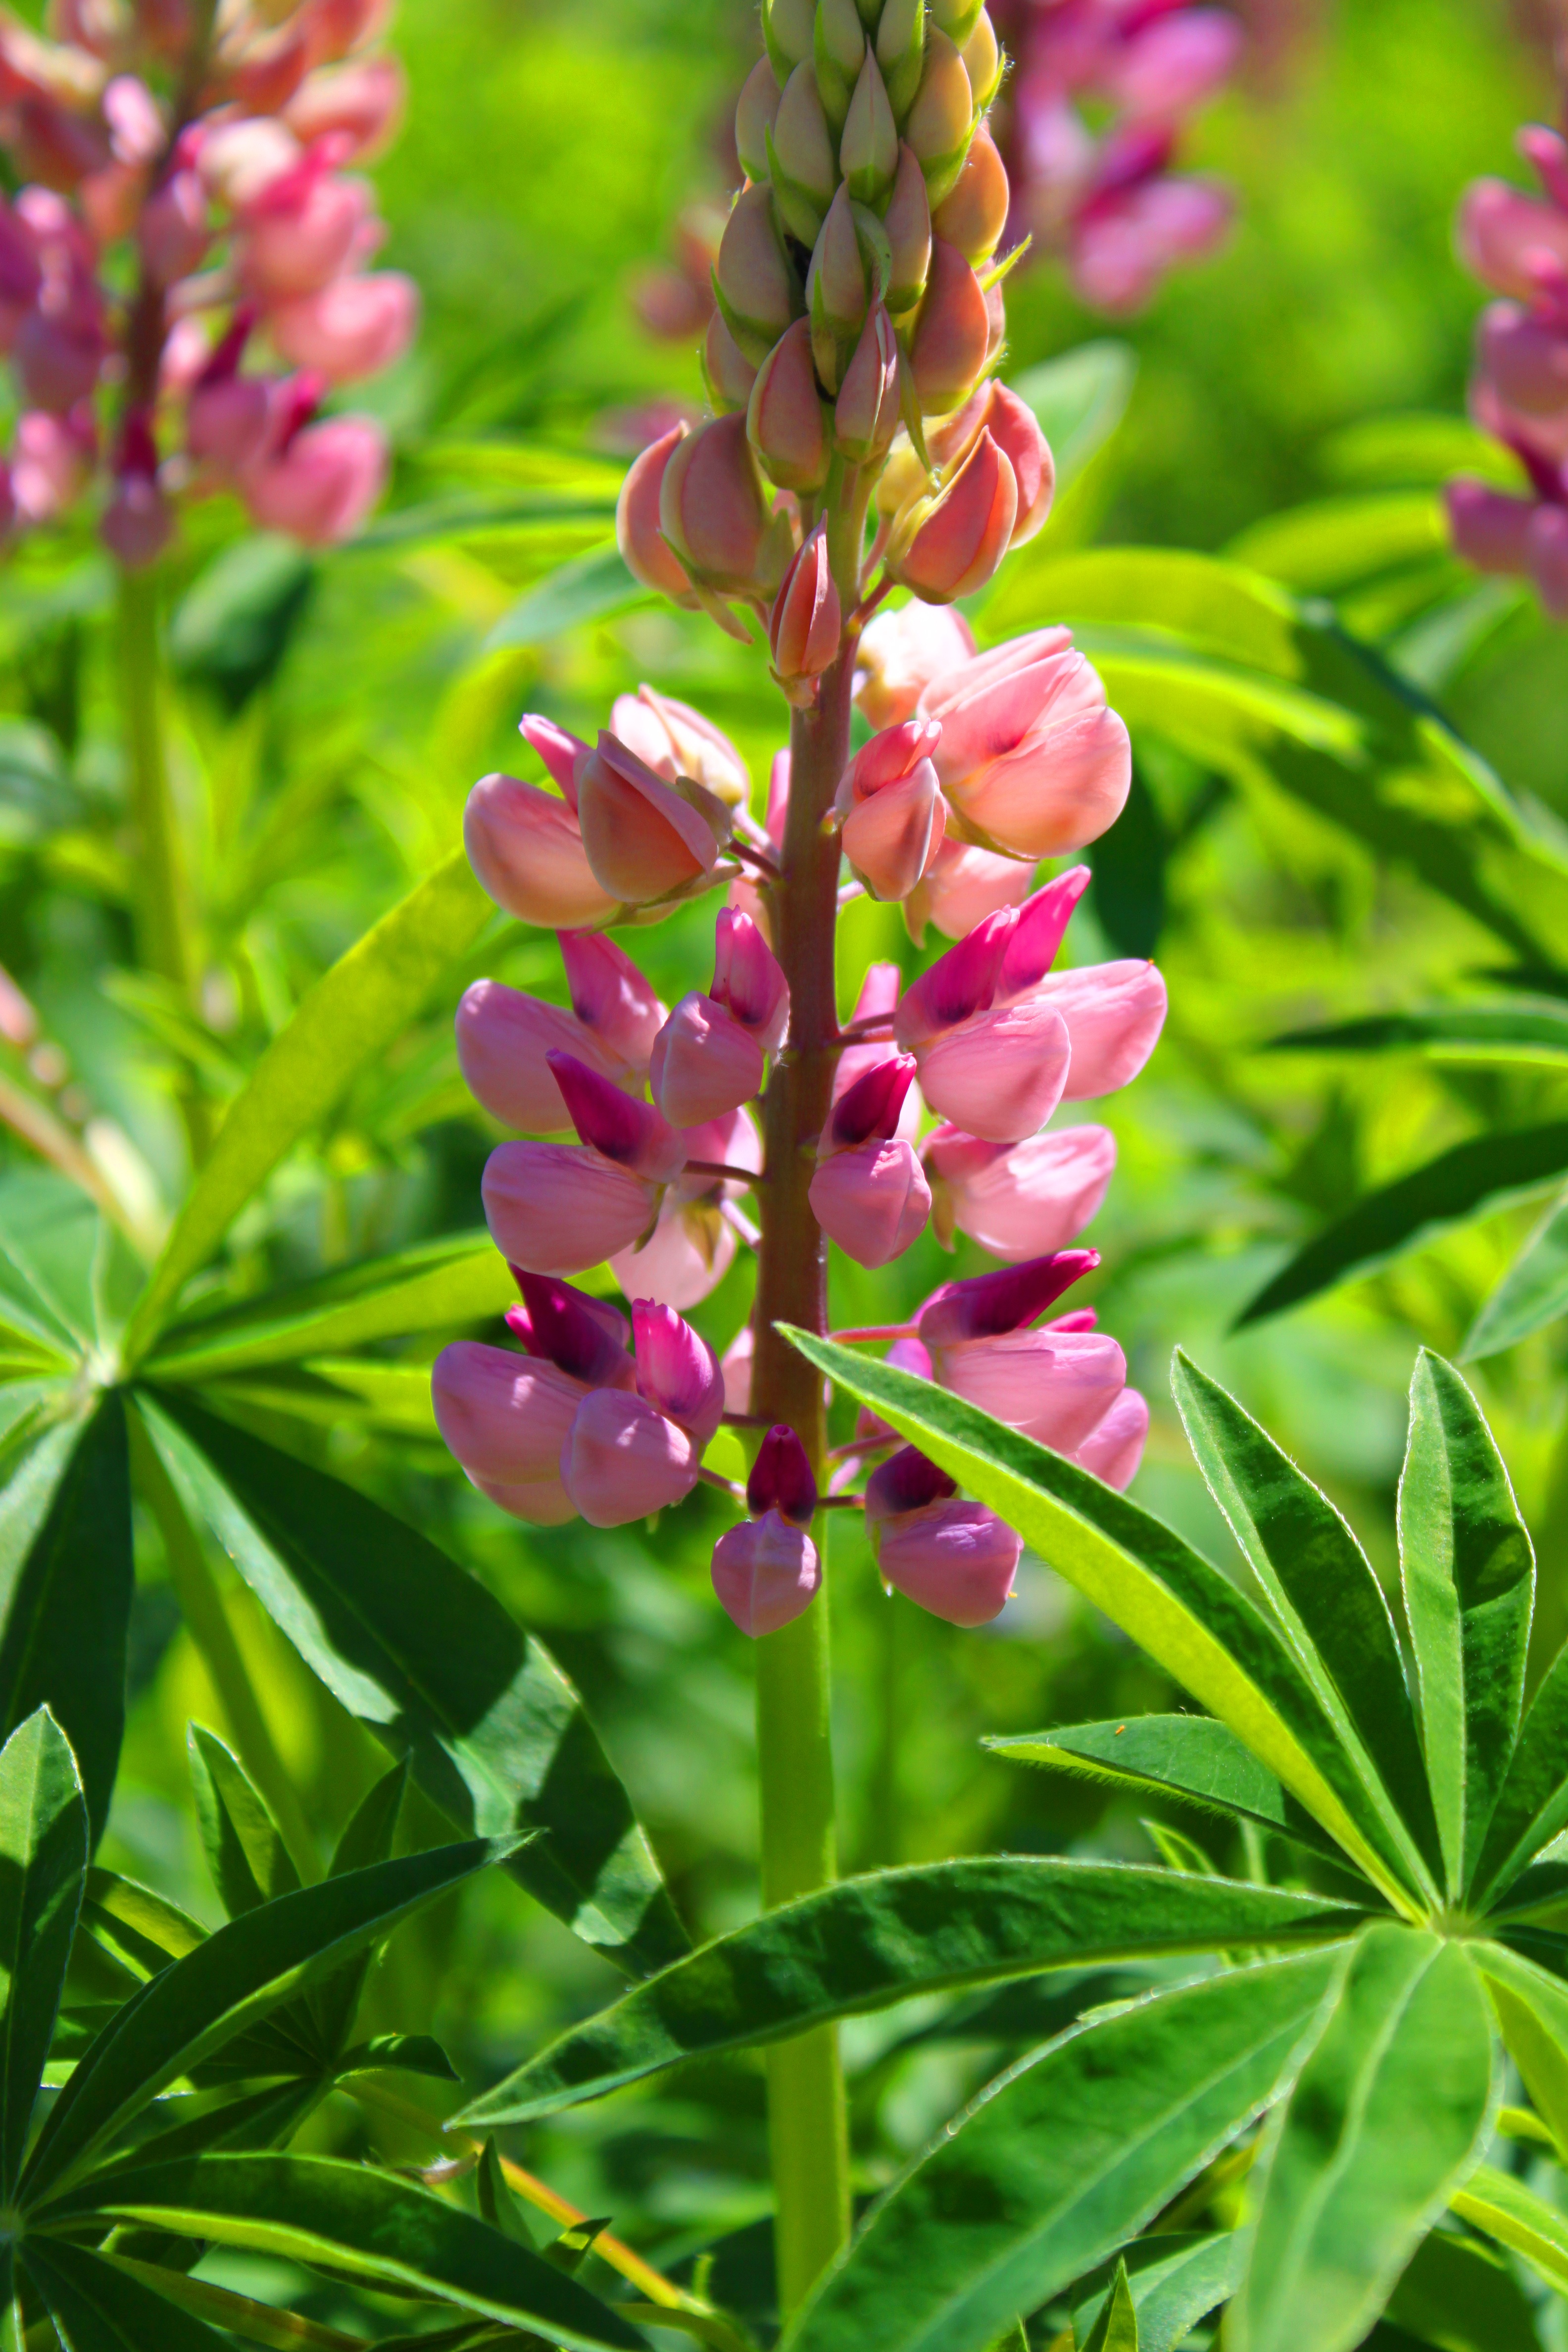
nature, plant, meadow, leaf, flower, summer, green, botany, garden, flora, wildflower, flowers, lupin, flowering plant, land plant